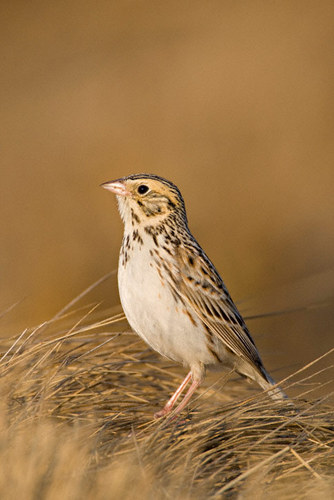
a bird with a snubbed, triangular beak, yellow eyebrow, white eyering, and white breast
this is a bird with a white belly, black spots on its back and a small pointed beak.
a spotted bird with patterned wings and head with a white stomach
this bird has a small orange beak, black eyes, and a white belly.
this bird is white and brown in color with a stubby beak, and brown eye rings.
a small brown bird, with a white belly, and a small pointed bill.
this bird is white and brown in color, with a stubby beak.
the bird has a small round head and a chest that is white in color.
a brown and white striped bird with a small head, pink legs, a long tail, and a short pointy beak.
a small bird with a white breast and a short pointed beak.
Species: Baird Sparrow